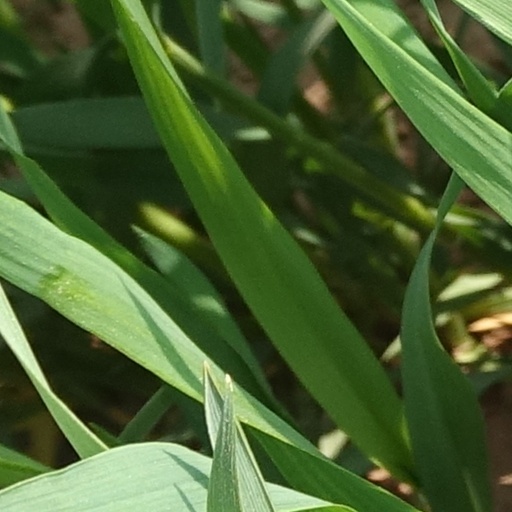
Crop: wheat